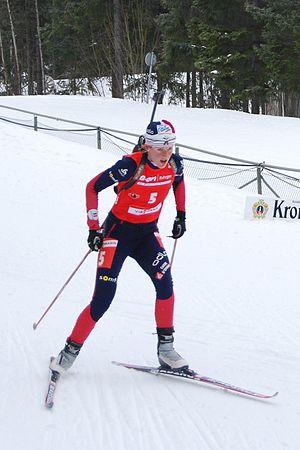
La France participe aux Jeux olympiques d'hiver de 2010 à Vancouver au Canada du 12 au 28 février 2010. Il s'agit de sa vingt-et-unième participation à des Jeux d'hiver. La délégation française est représentée par 108 athlètes. Le porte-drapeau du pays est le biathlète Vincent Defrasne lors de la cérémonie d'ouverture et Sandrine Bailly, également une biathlète, lors de la cérémonie de clôture.